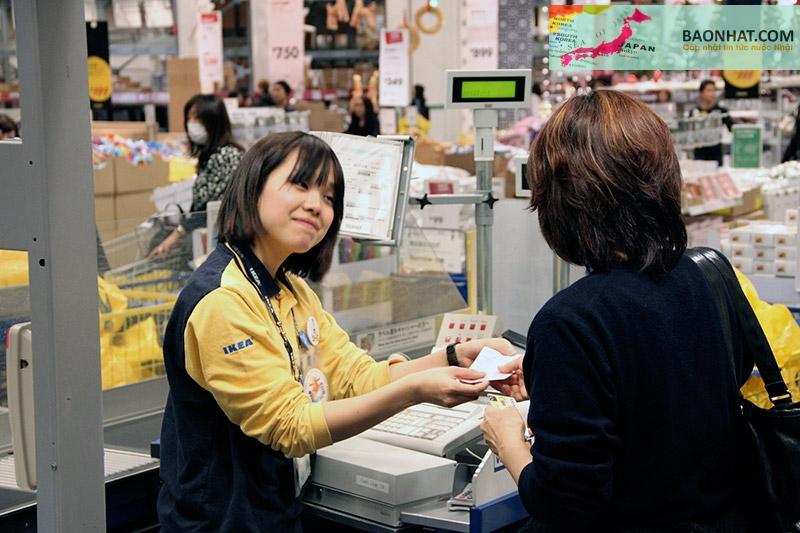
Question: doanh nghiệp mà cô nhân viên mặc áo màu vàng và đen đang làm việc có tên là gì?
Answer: ikea